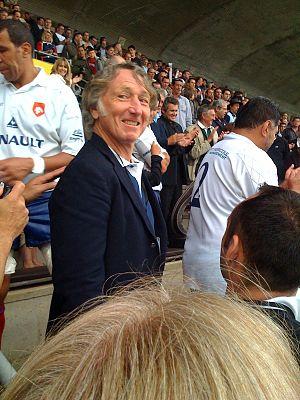
Barry John est un joueur de rugby gallois, né le 6 janvier 1945 à Cefneithin. Il évolue au poste de demi d'ouverture dans la période amateur du rugby à la fin des années 1960 et au début des années 1970 avec le pays de Galles et les clubs de Cefneithin RFC, Llanelli RFC et Cardiff RFC. Il devient célèbre et il est considéré comme l'un des meilleurs joueurs du pays de Galles qui domine la scène européenne dans les années 1970.